Alanson Merwin Randol

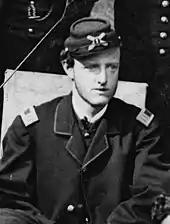
Captain Alanson M. Randol, 1863. (Note 1st Artillery patch on cap)

Following the siege of Fort Sumter in April 1861, Lieutenant Randol was ordered east from Benicia Arsenal to join the fighting in the Eastern Theater. On May 14, 1861, he was promoted to first lieutenant in the artillery service, and along the way to Washington, D.C. he served for a time with Major General John C. Frémont's Department of the West, commanding Battery L, 1st Missouri Light Artillery from August to December 1861.